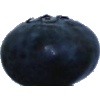
Label: Blueberry 1